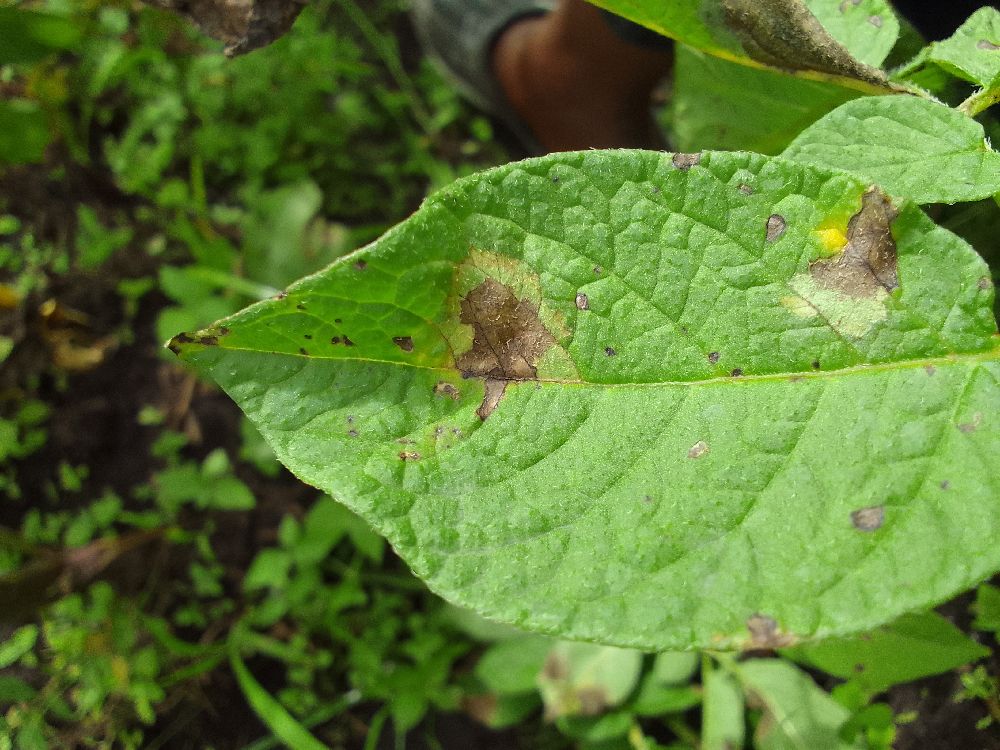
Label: Late blight